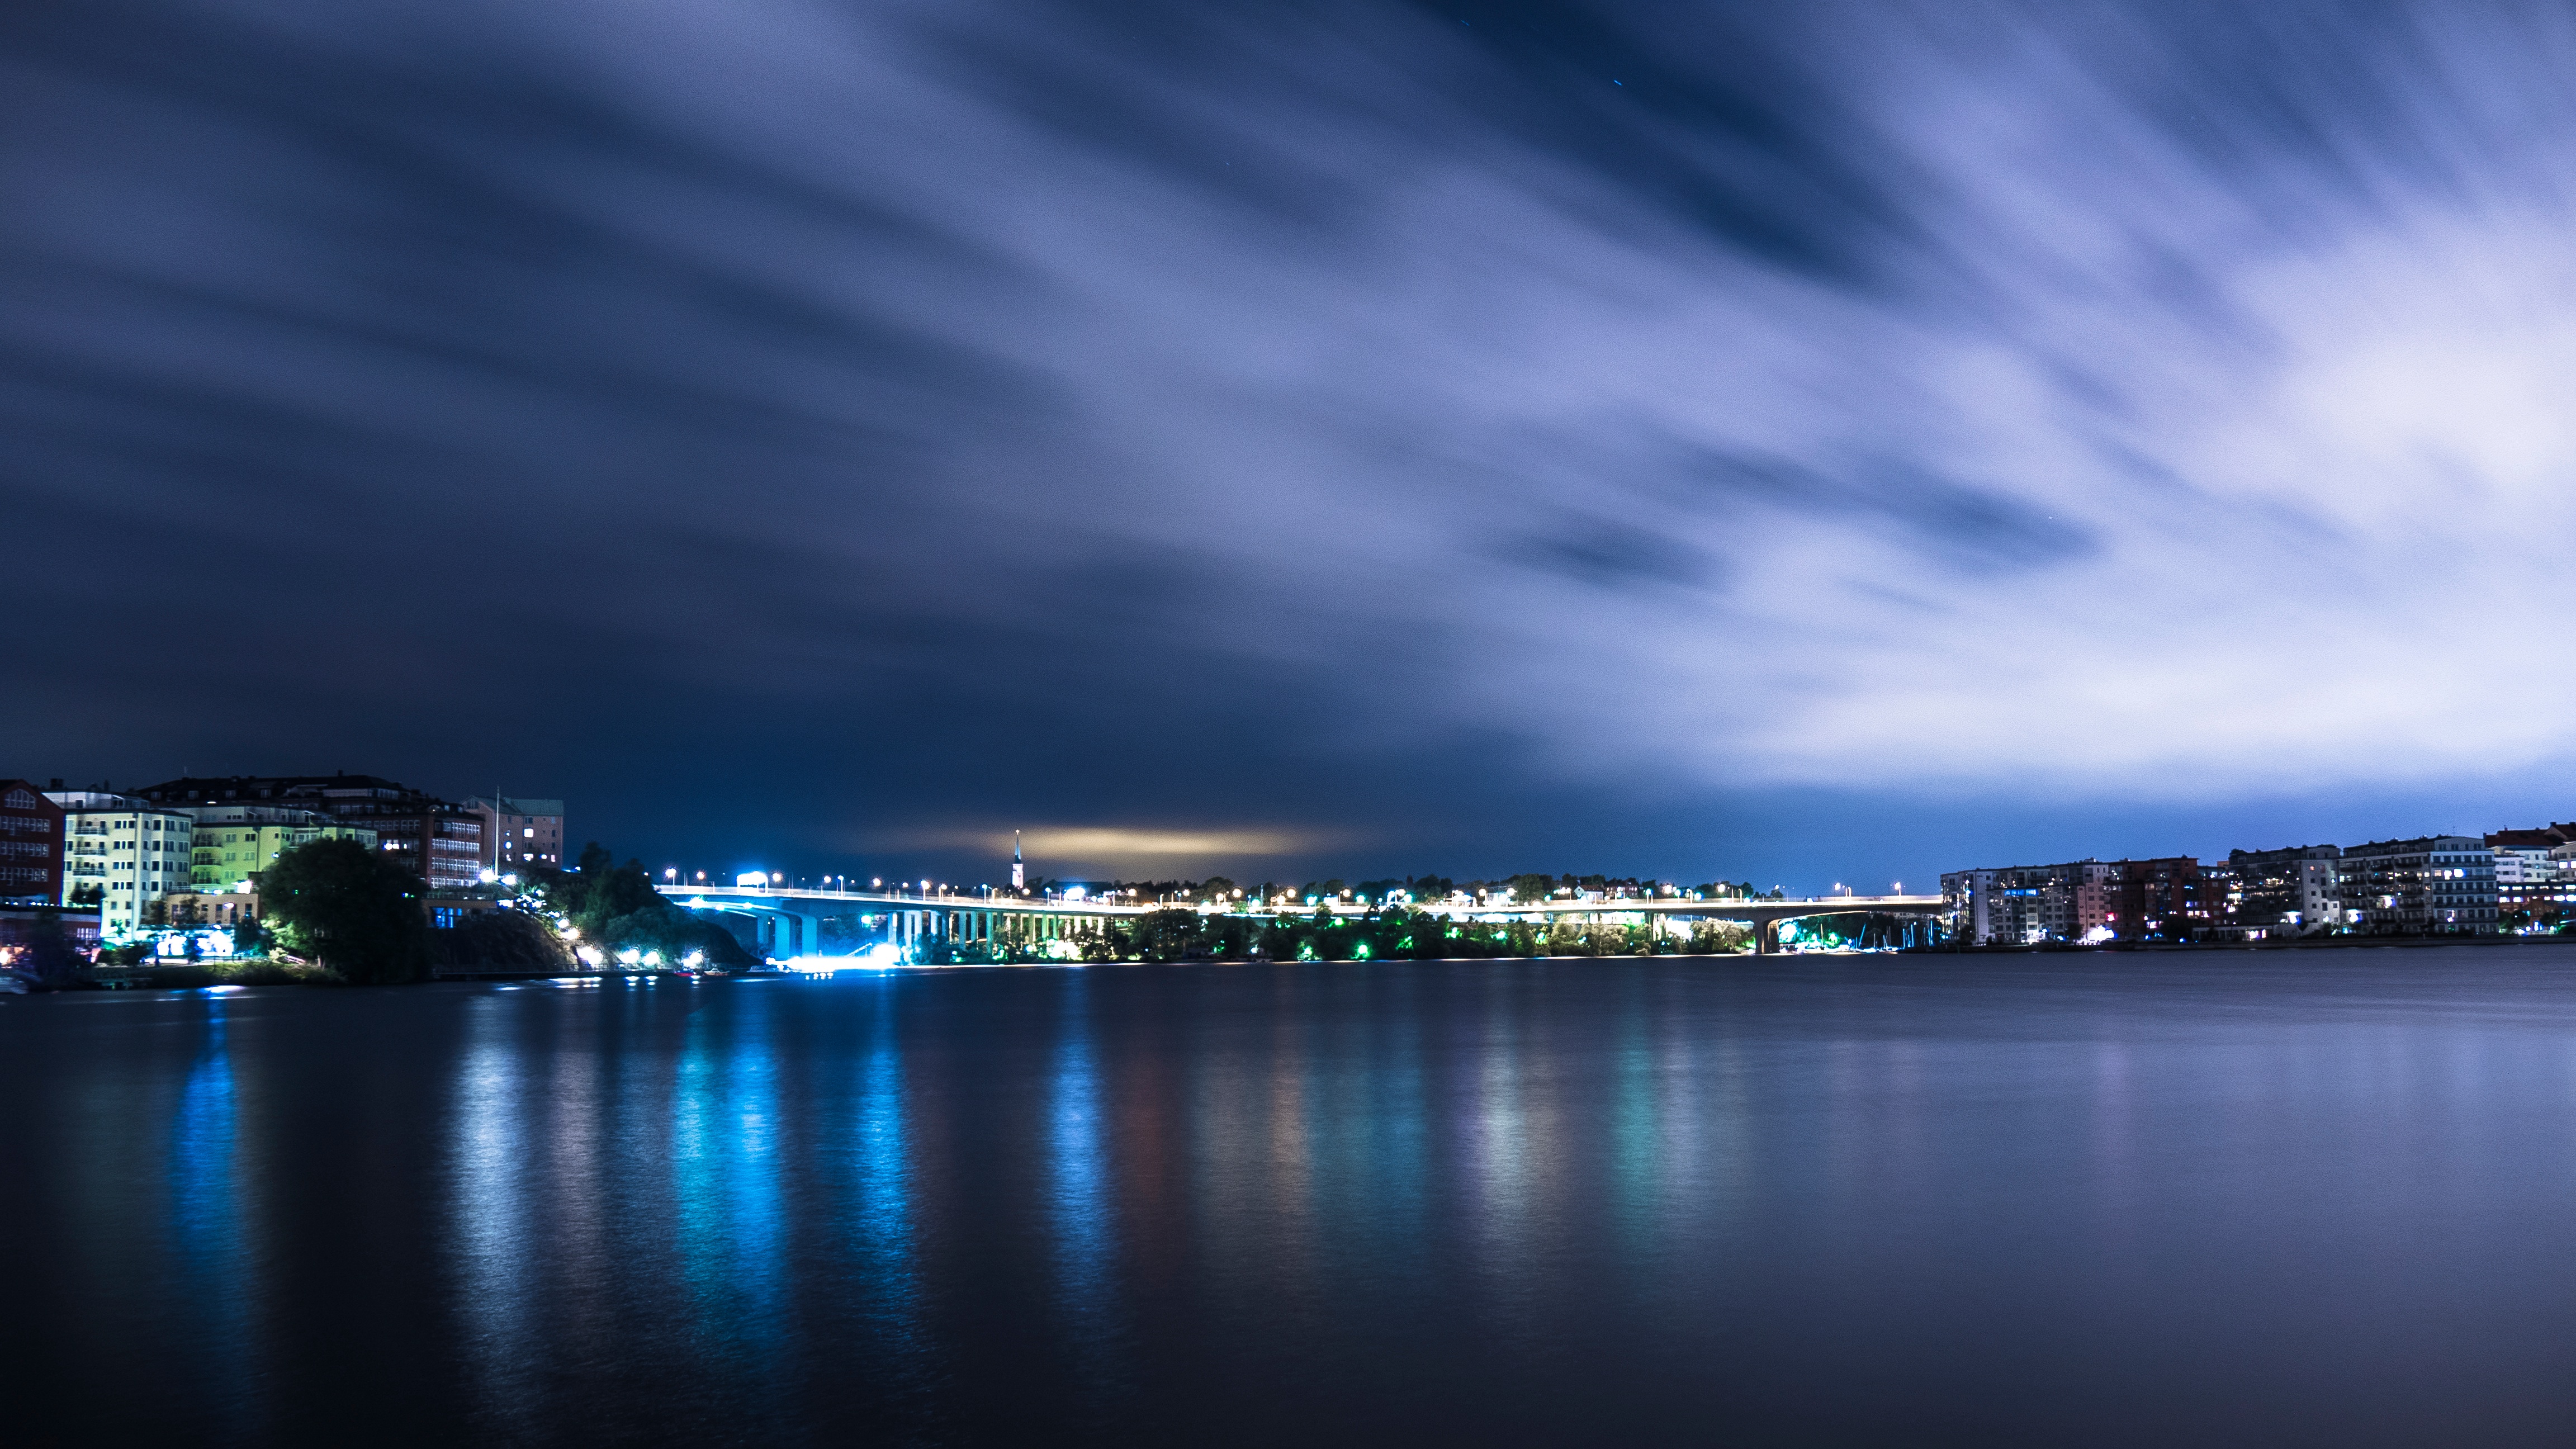
sea, water, horizon, light, cloud, sky, bridge, skyline, night, sunlight, morning, dawn, city, atmosphere, skyscraper, cityscape, panorama, dusk, evening, reflection, darkness, atmosphere of earth, computer wallpaper